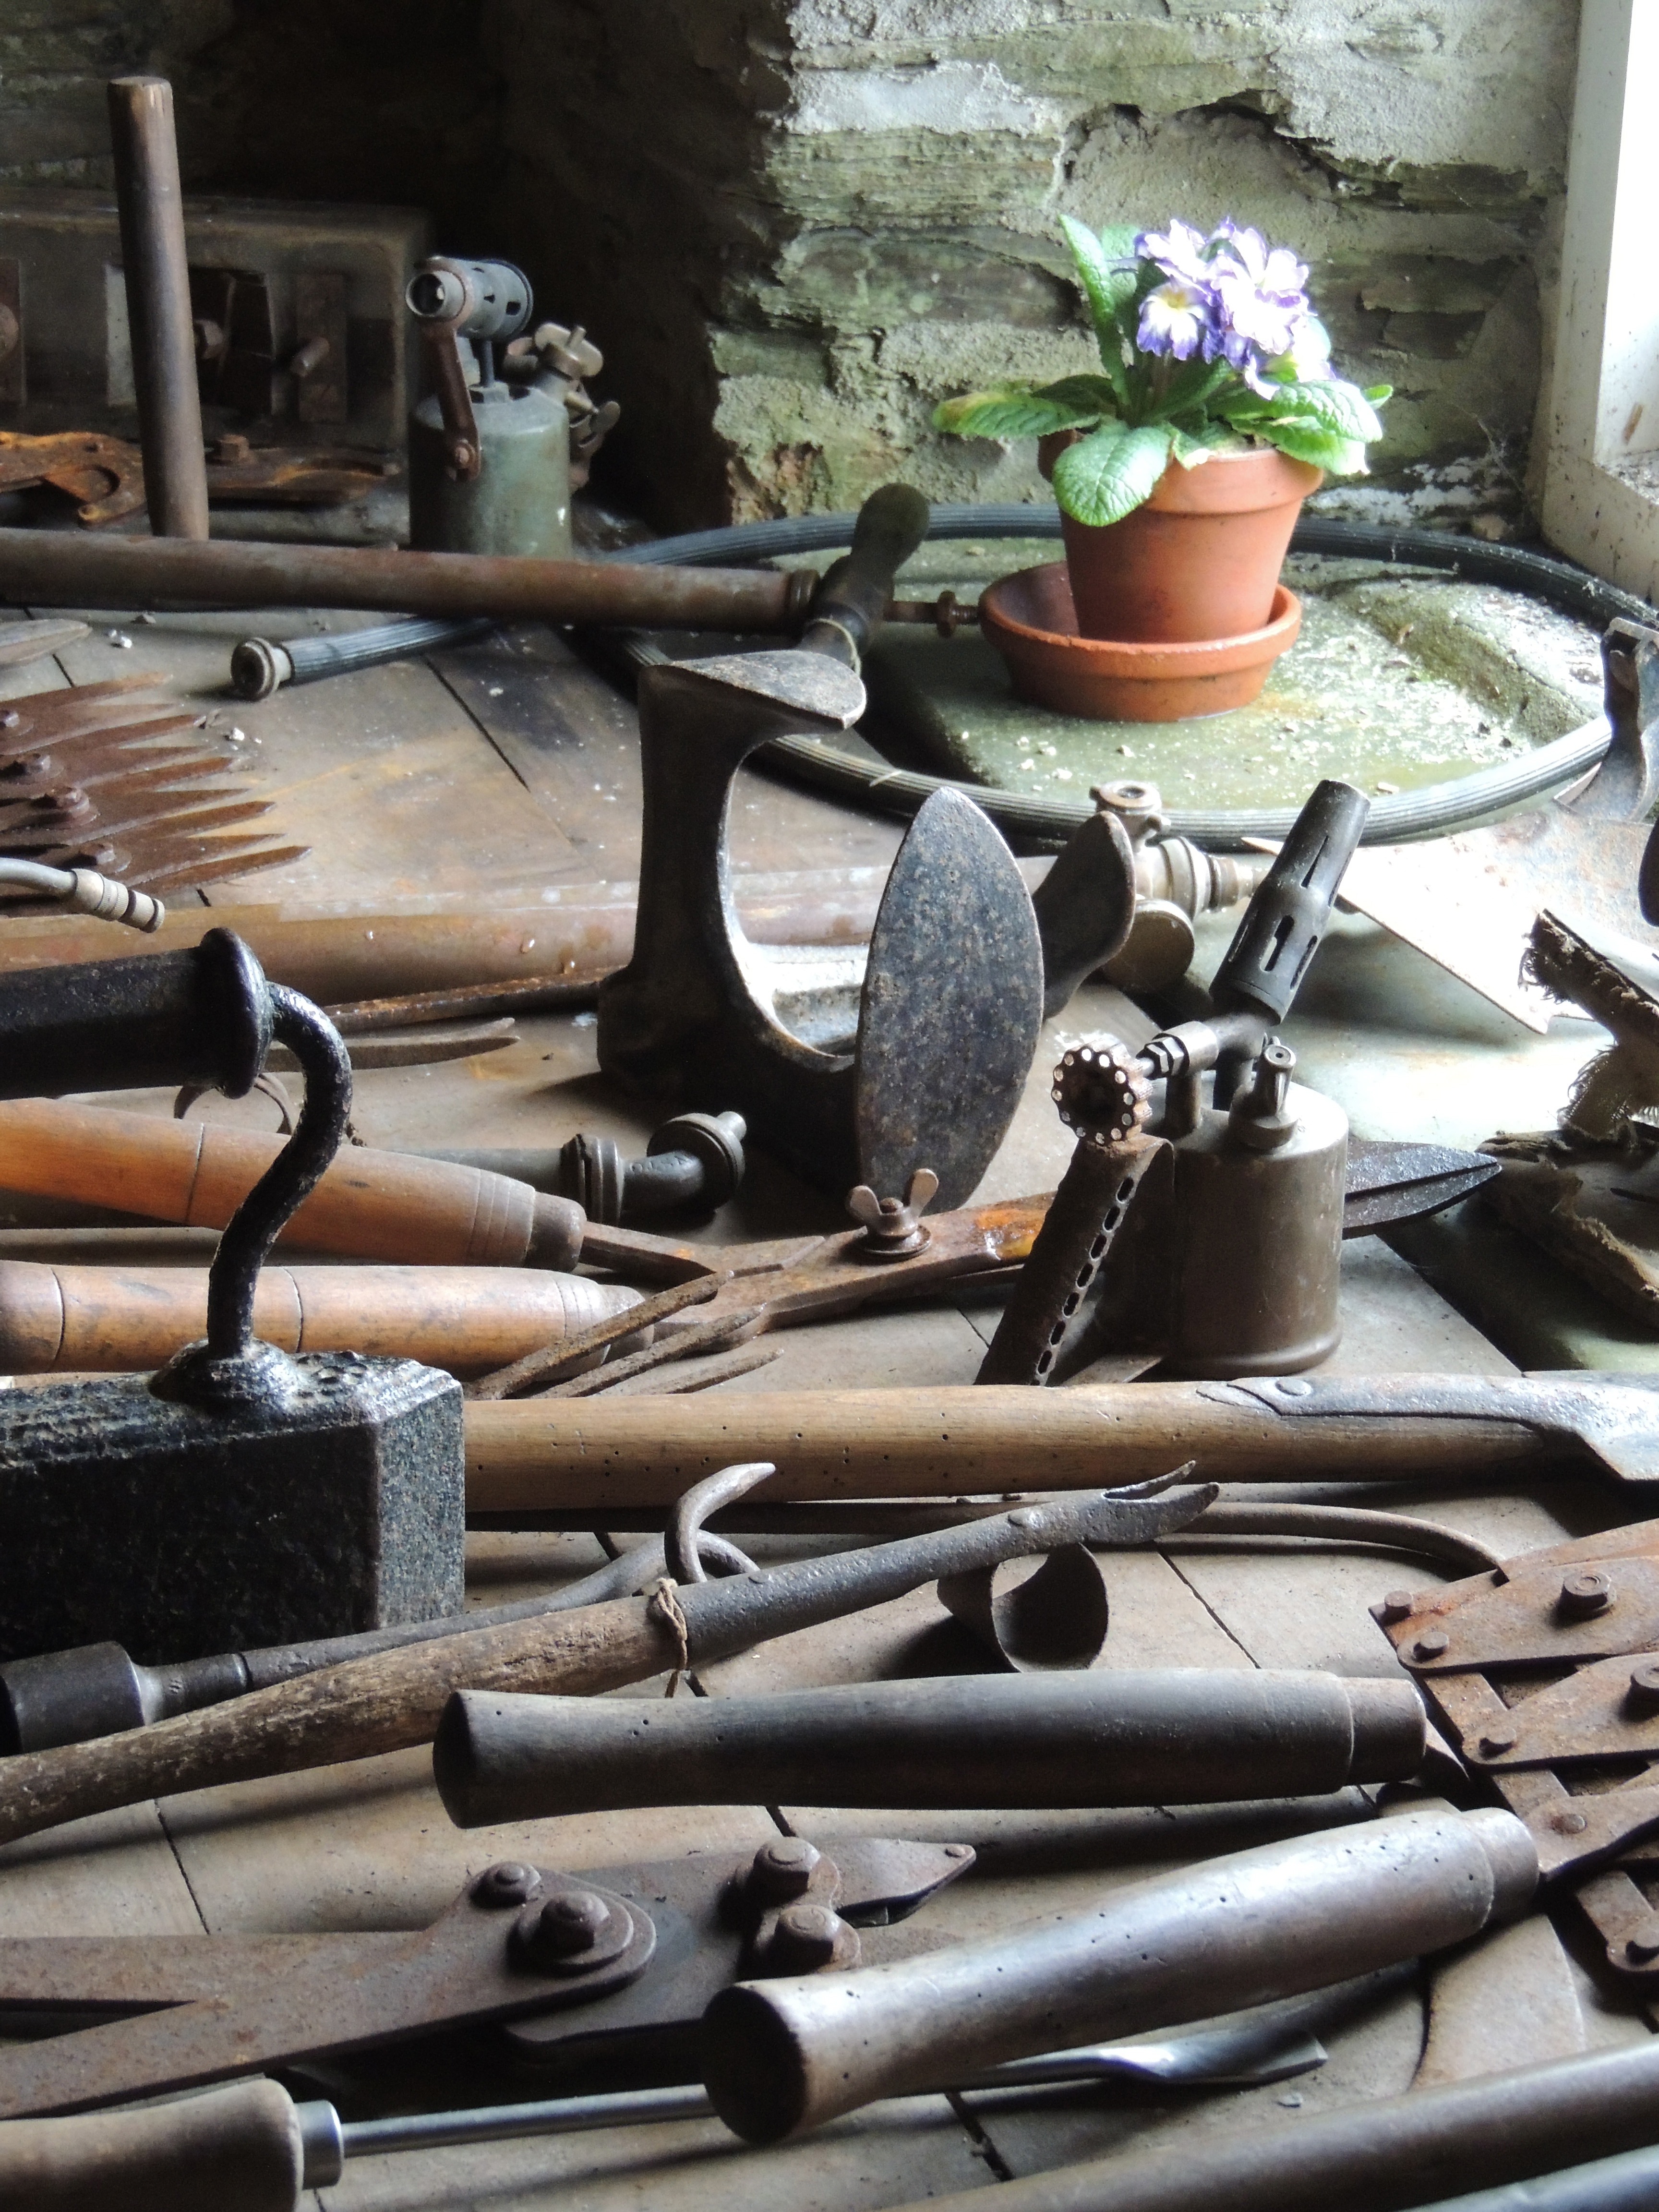
wood, flower, shed, military, garden, weapon, england, tools, gun, iron, cornwall, firearm, heligan